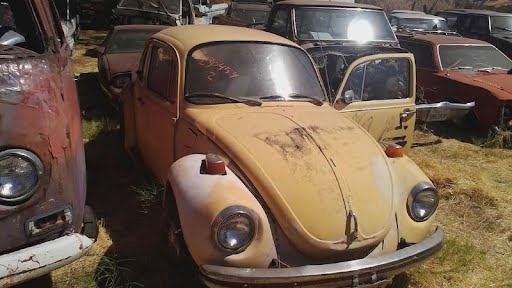
1974 Volkswagen Super Beetle
Brand: Jean Automobile Service Consultants
Category: Vehicles & Parts > Vehicles > Motor Vehicles > Cars, Trucks & Vans > Vintage & Classic Vehicles